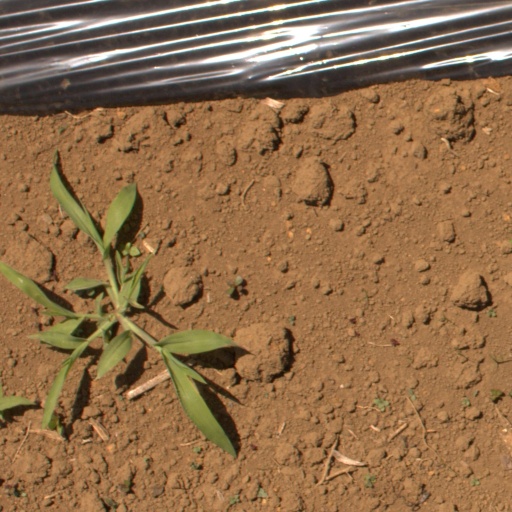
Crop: Jerusalem artichoke